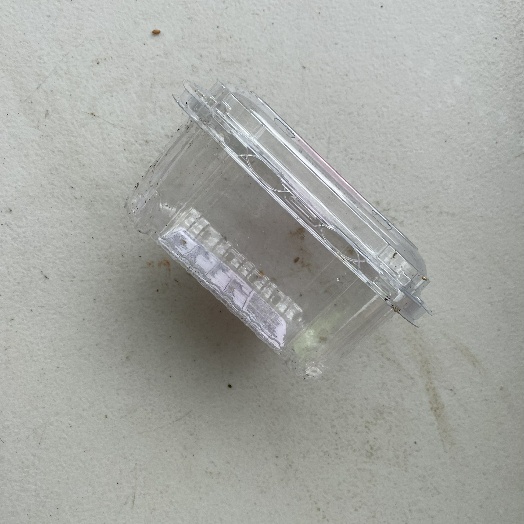
Label: Plastic